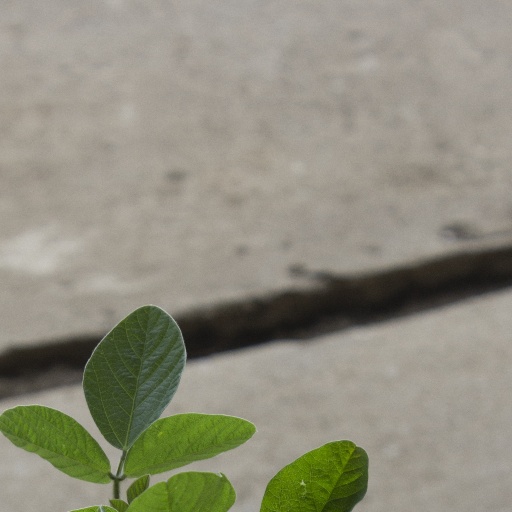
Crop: soybean